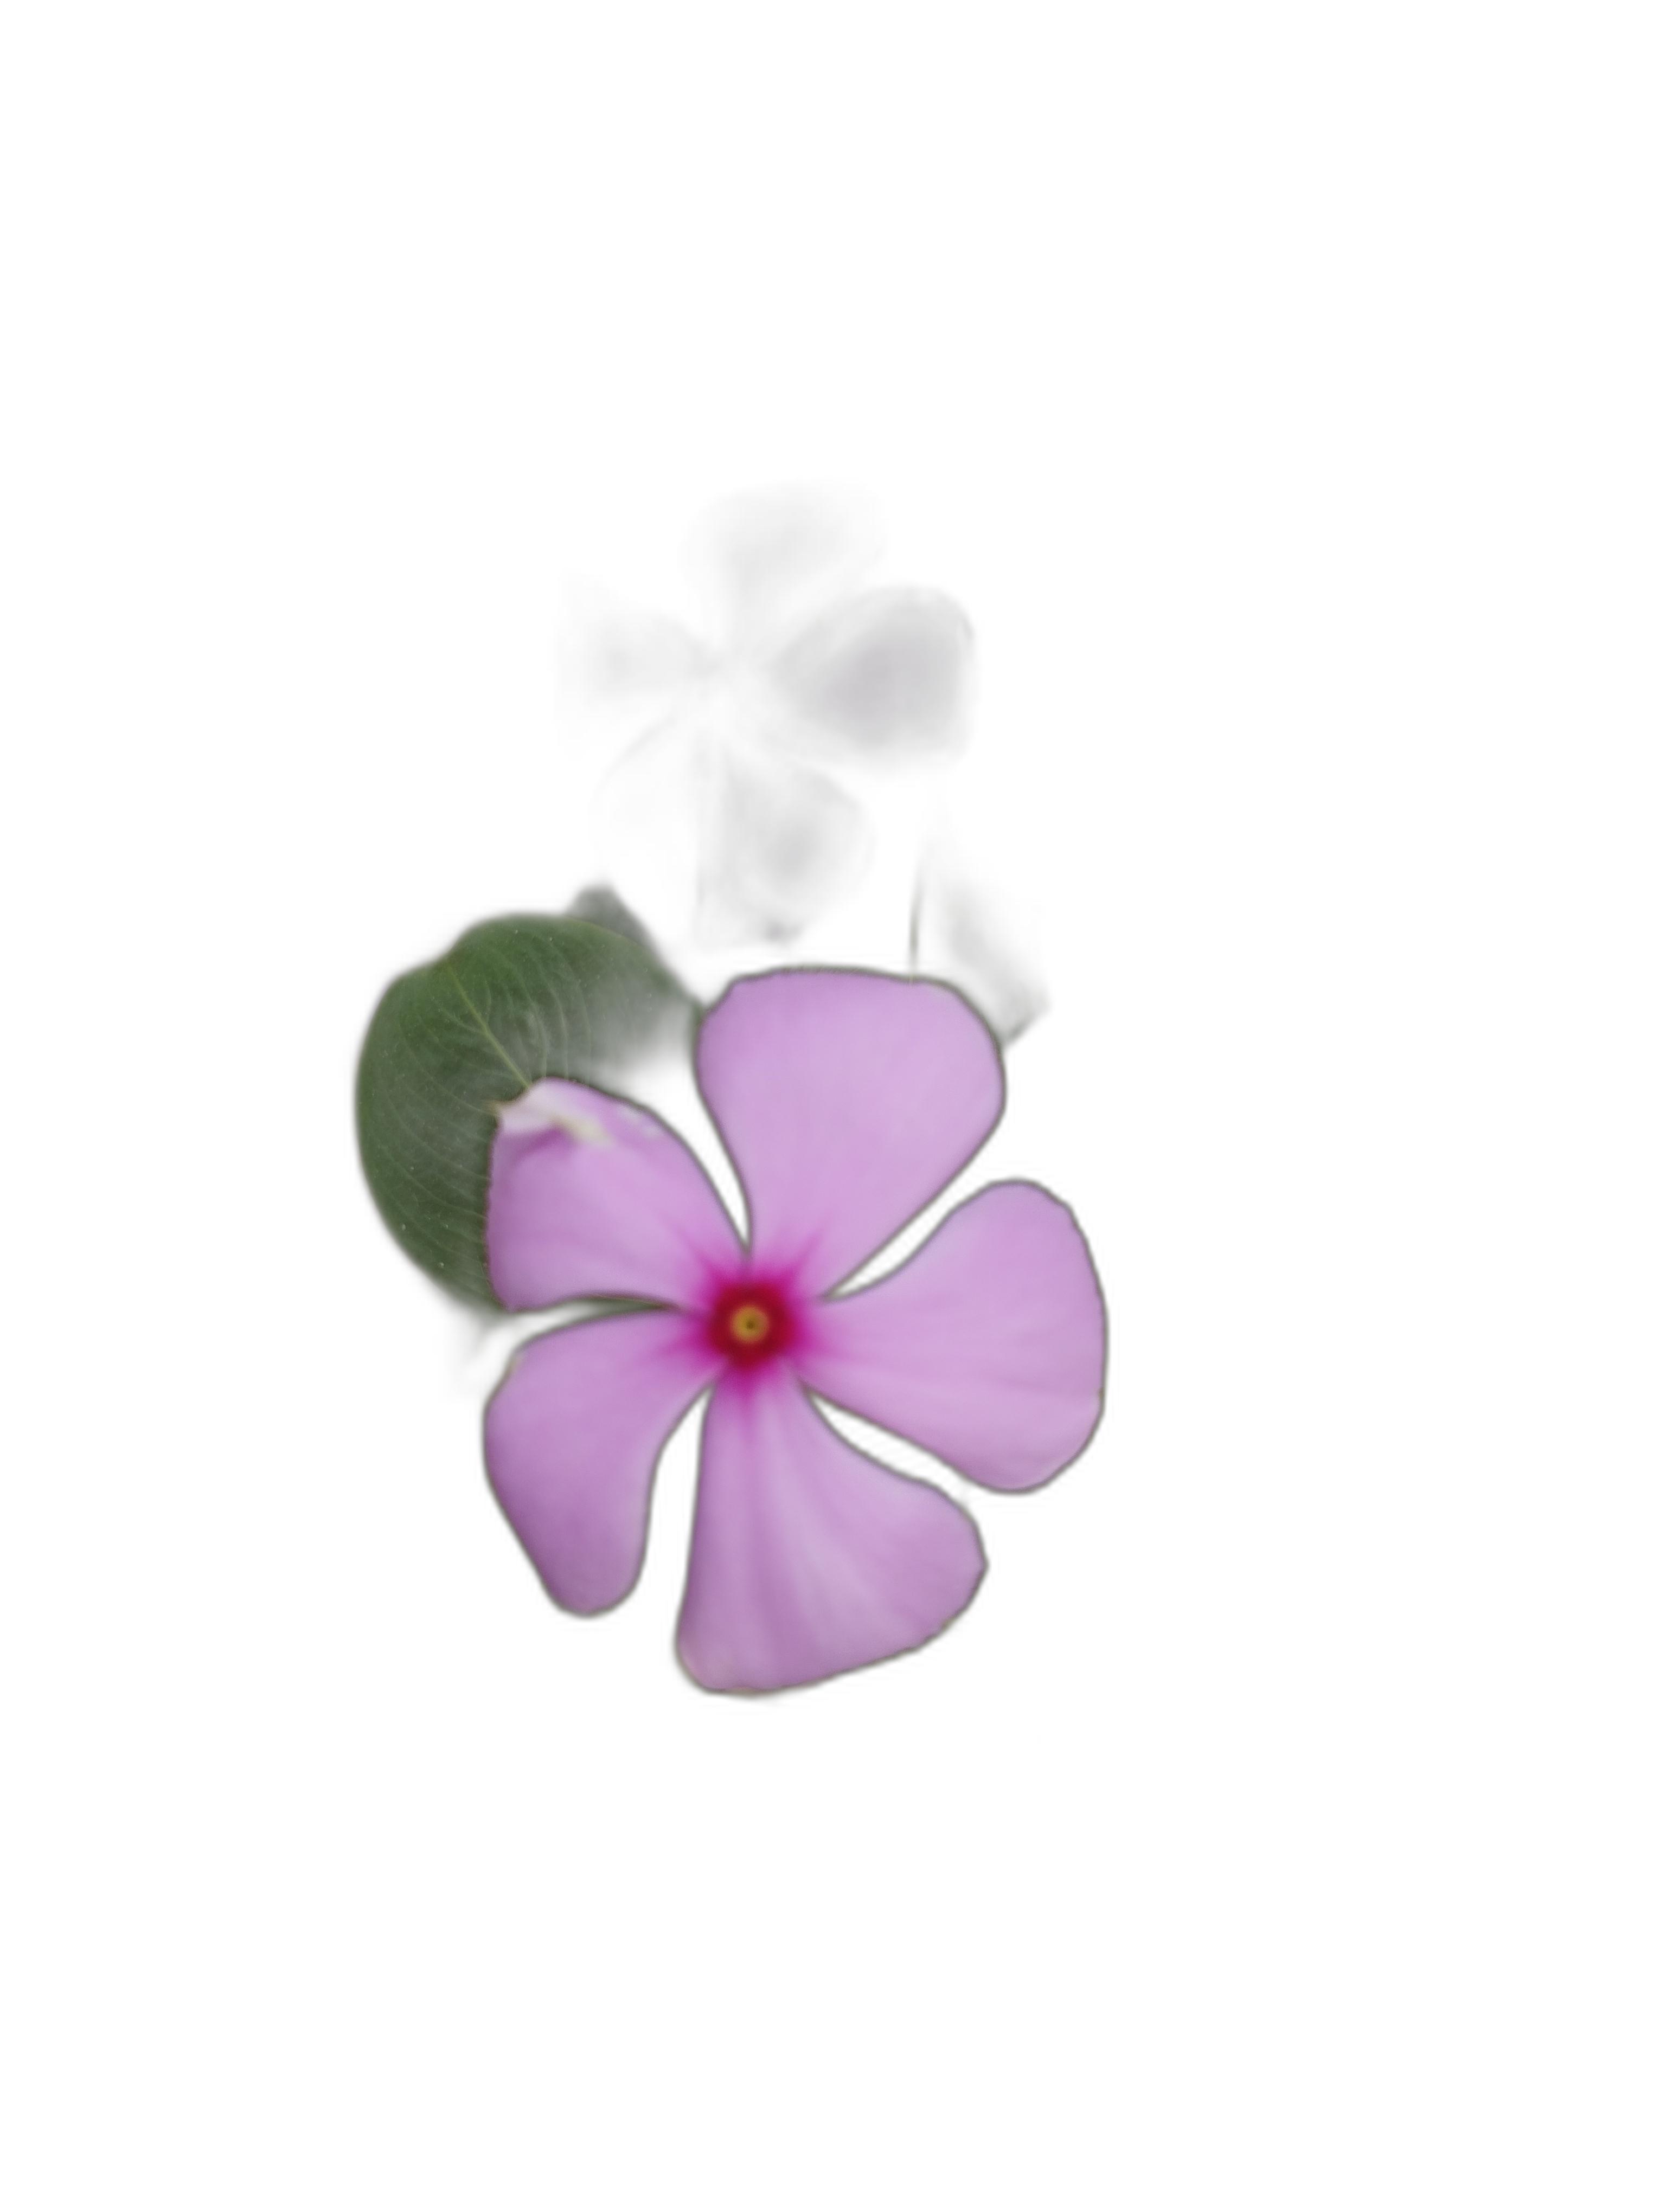
Label: Madagascar periwinkle